Dean Jones (actor)

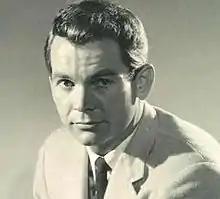
Jones in 1966

Dean Carroll Jones (January 25, 1931 – September 1, 2015) was an American actor. He was best known as The Walt Disney Company's main leading man in the 1970s with his roles as Agent Zeke Kelso in "That Darn Cat!" (1965), Jim Douglas in the "Herbie" franchise (1969–1997), and with other film companies such as Dr. Herman Varnick in "Beethoven" (1992). He was nominated for a Golden Globe Award for his performance as Albert Dooley in "The Million Dollar Duck" (1971). In 1995, he was inducted as a Disney Legend for his film work.